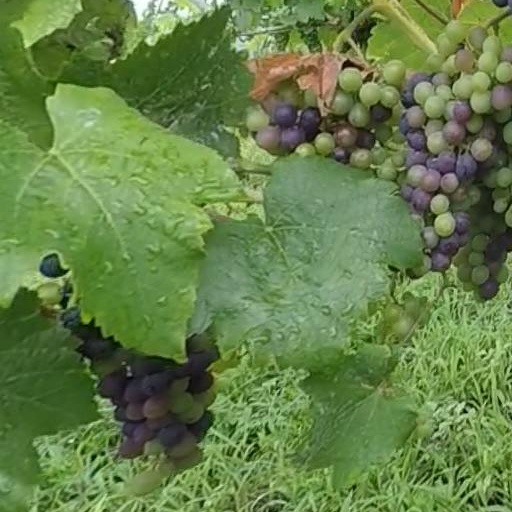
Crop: grape